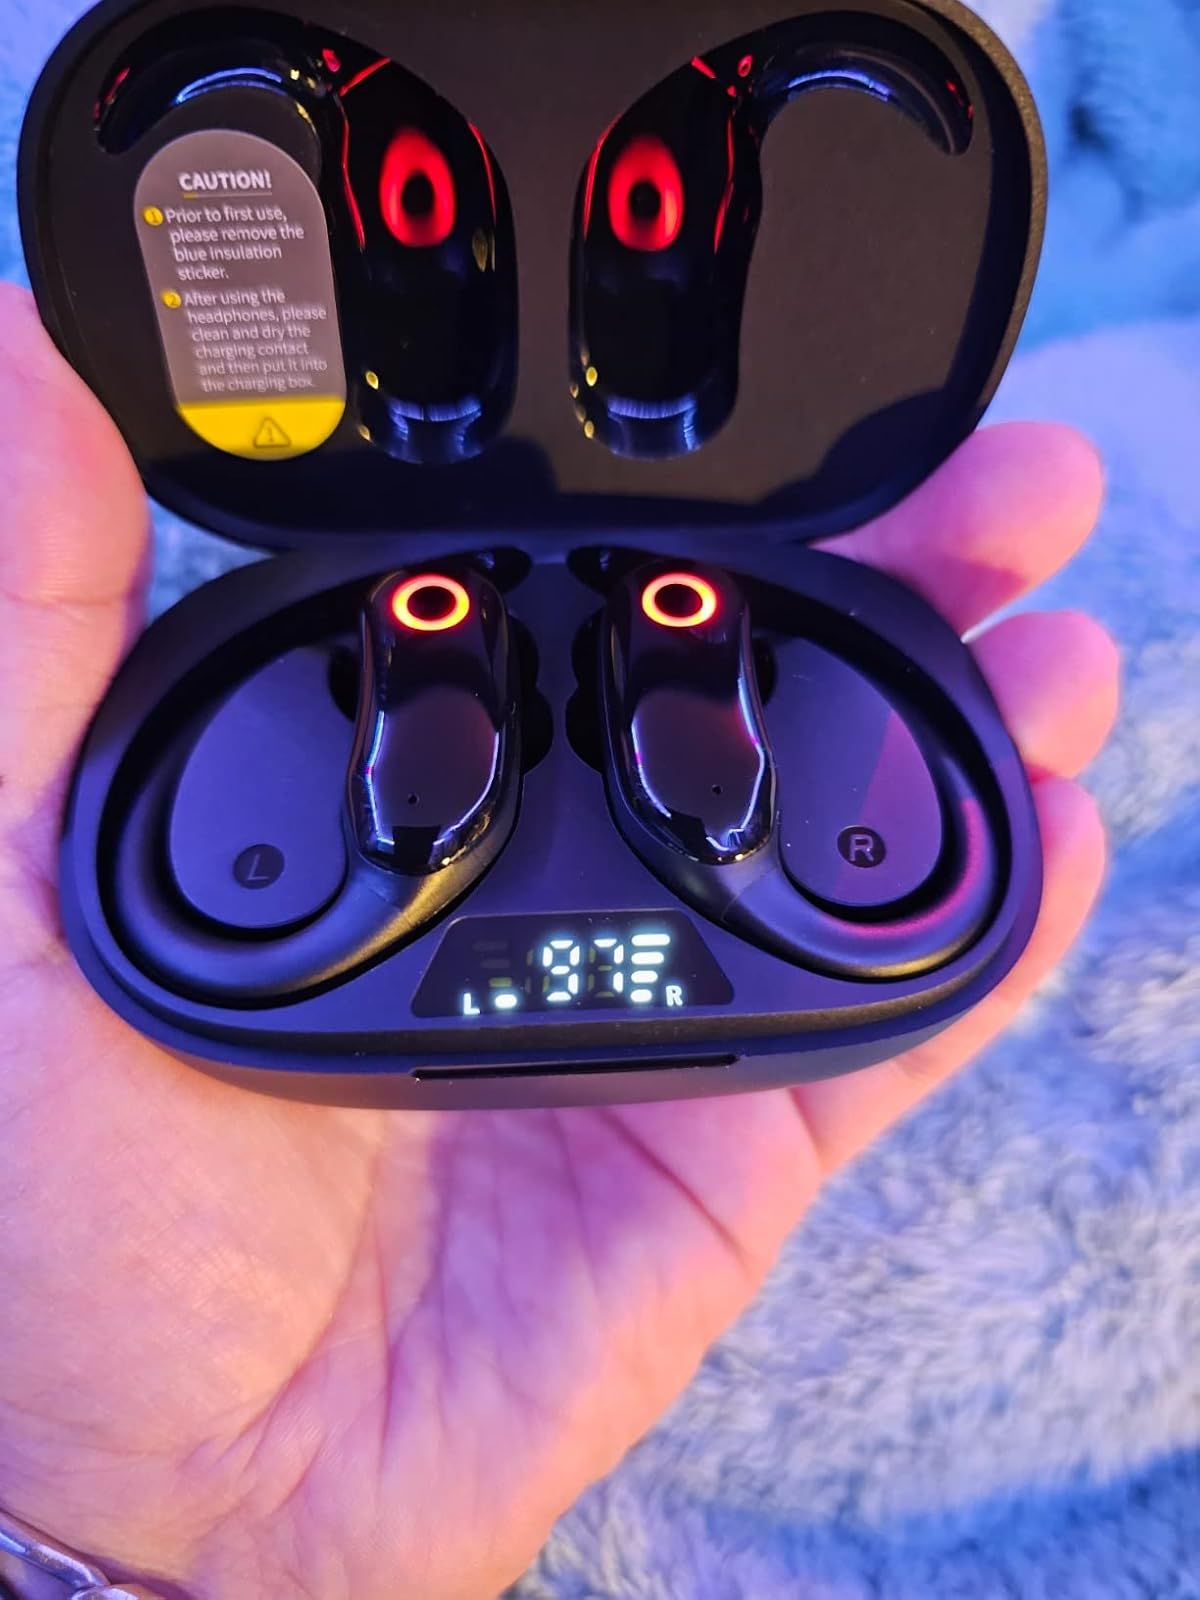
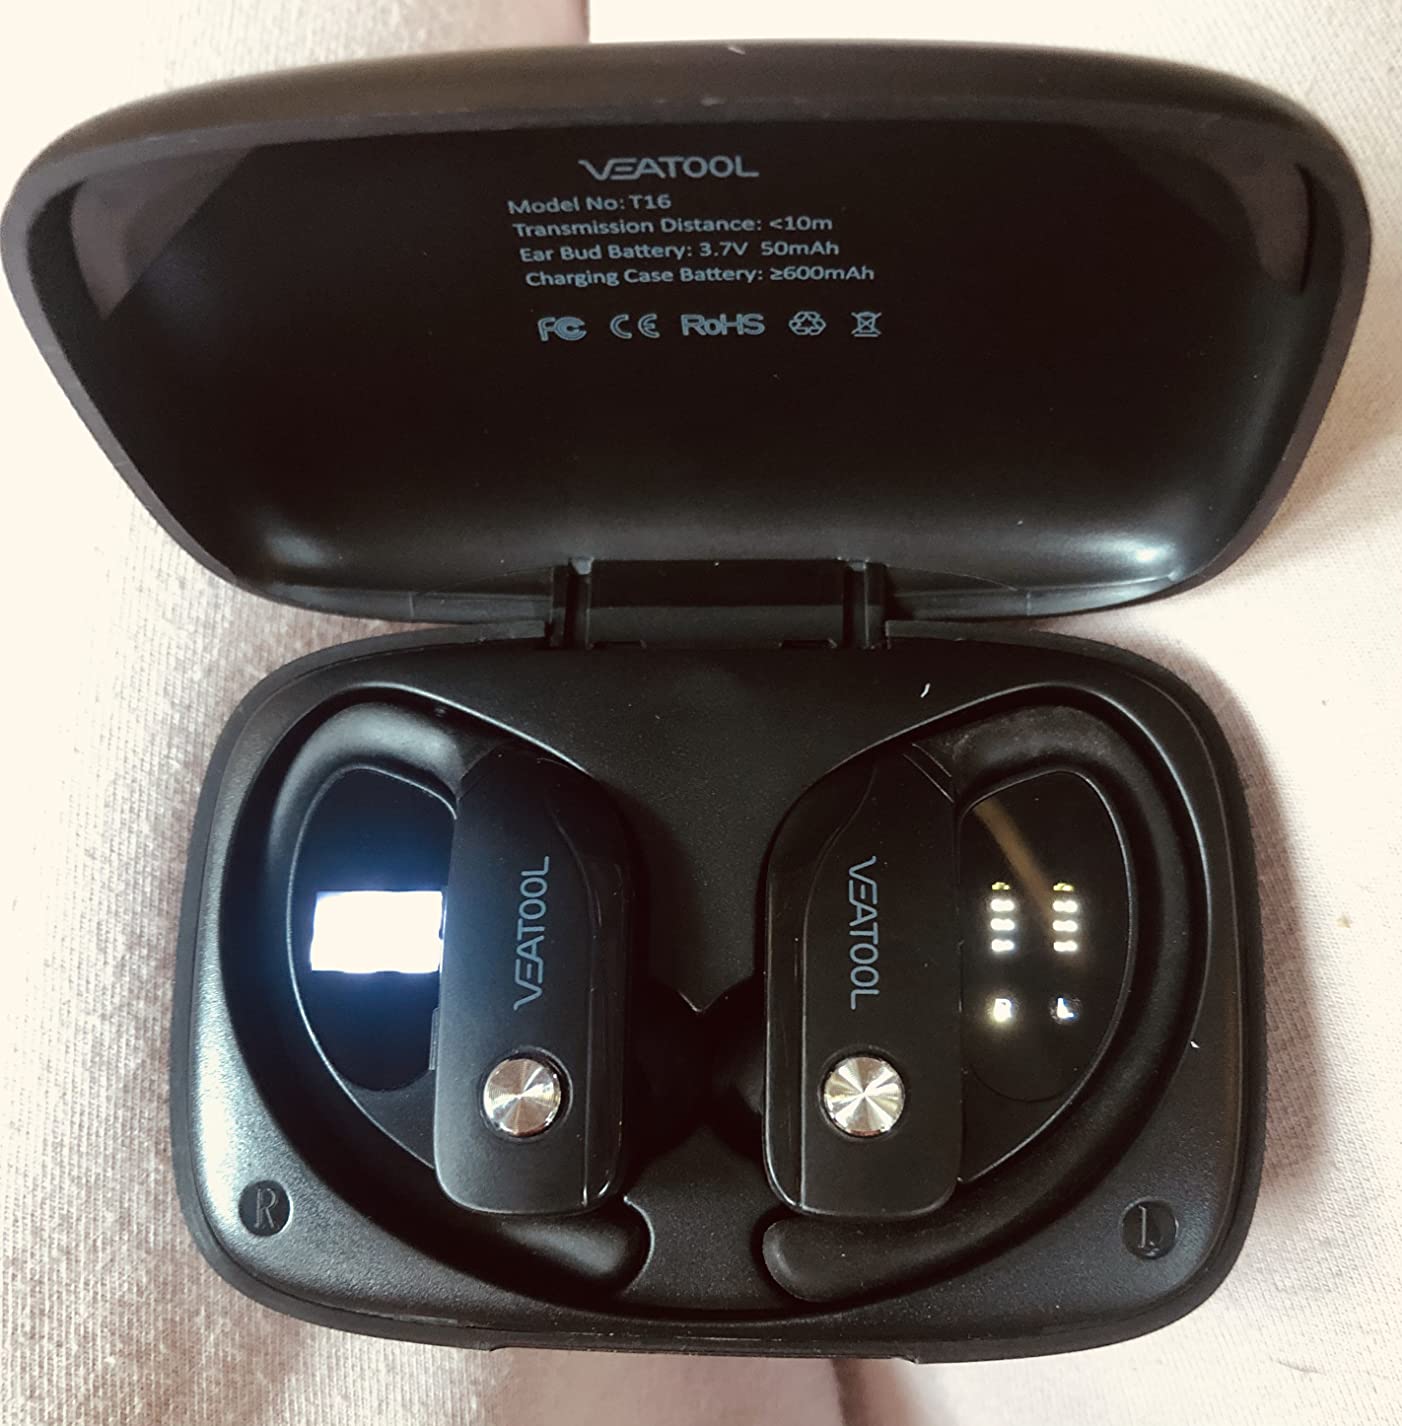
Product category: earbuds
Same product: no